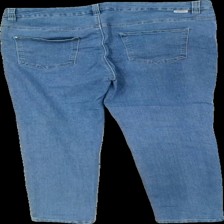
View: back
Type: Jeans
Category: Ladies
Brand: Mingeljeans
Colors: Blue
Material: 100% cotton
Cut: Regular
Size: 44
Season: All
Trend: Denim
Damage location: top center
Damage 2 location: bottom center
Price range: 50-100
Recommended usage: Reuse
Description: blå jeans